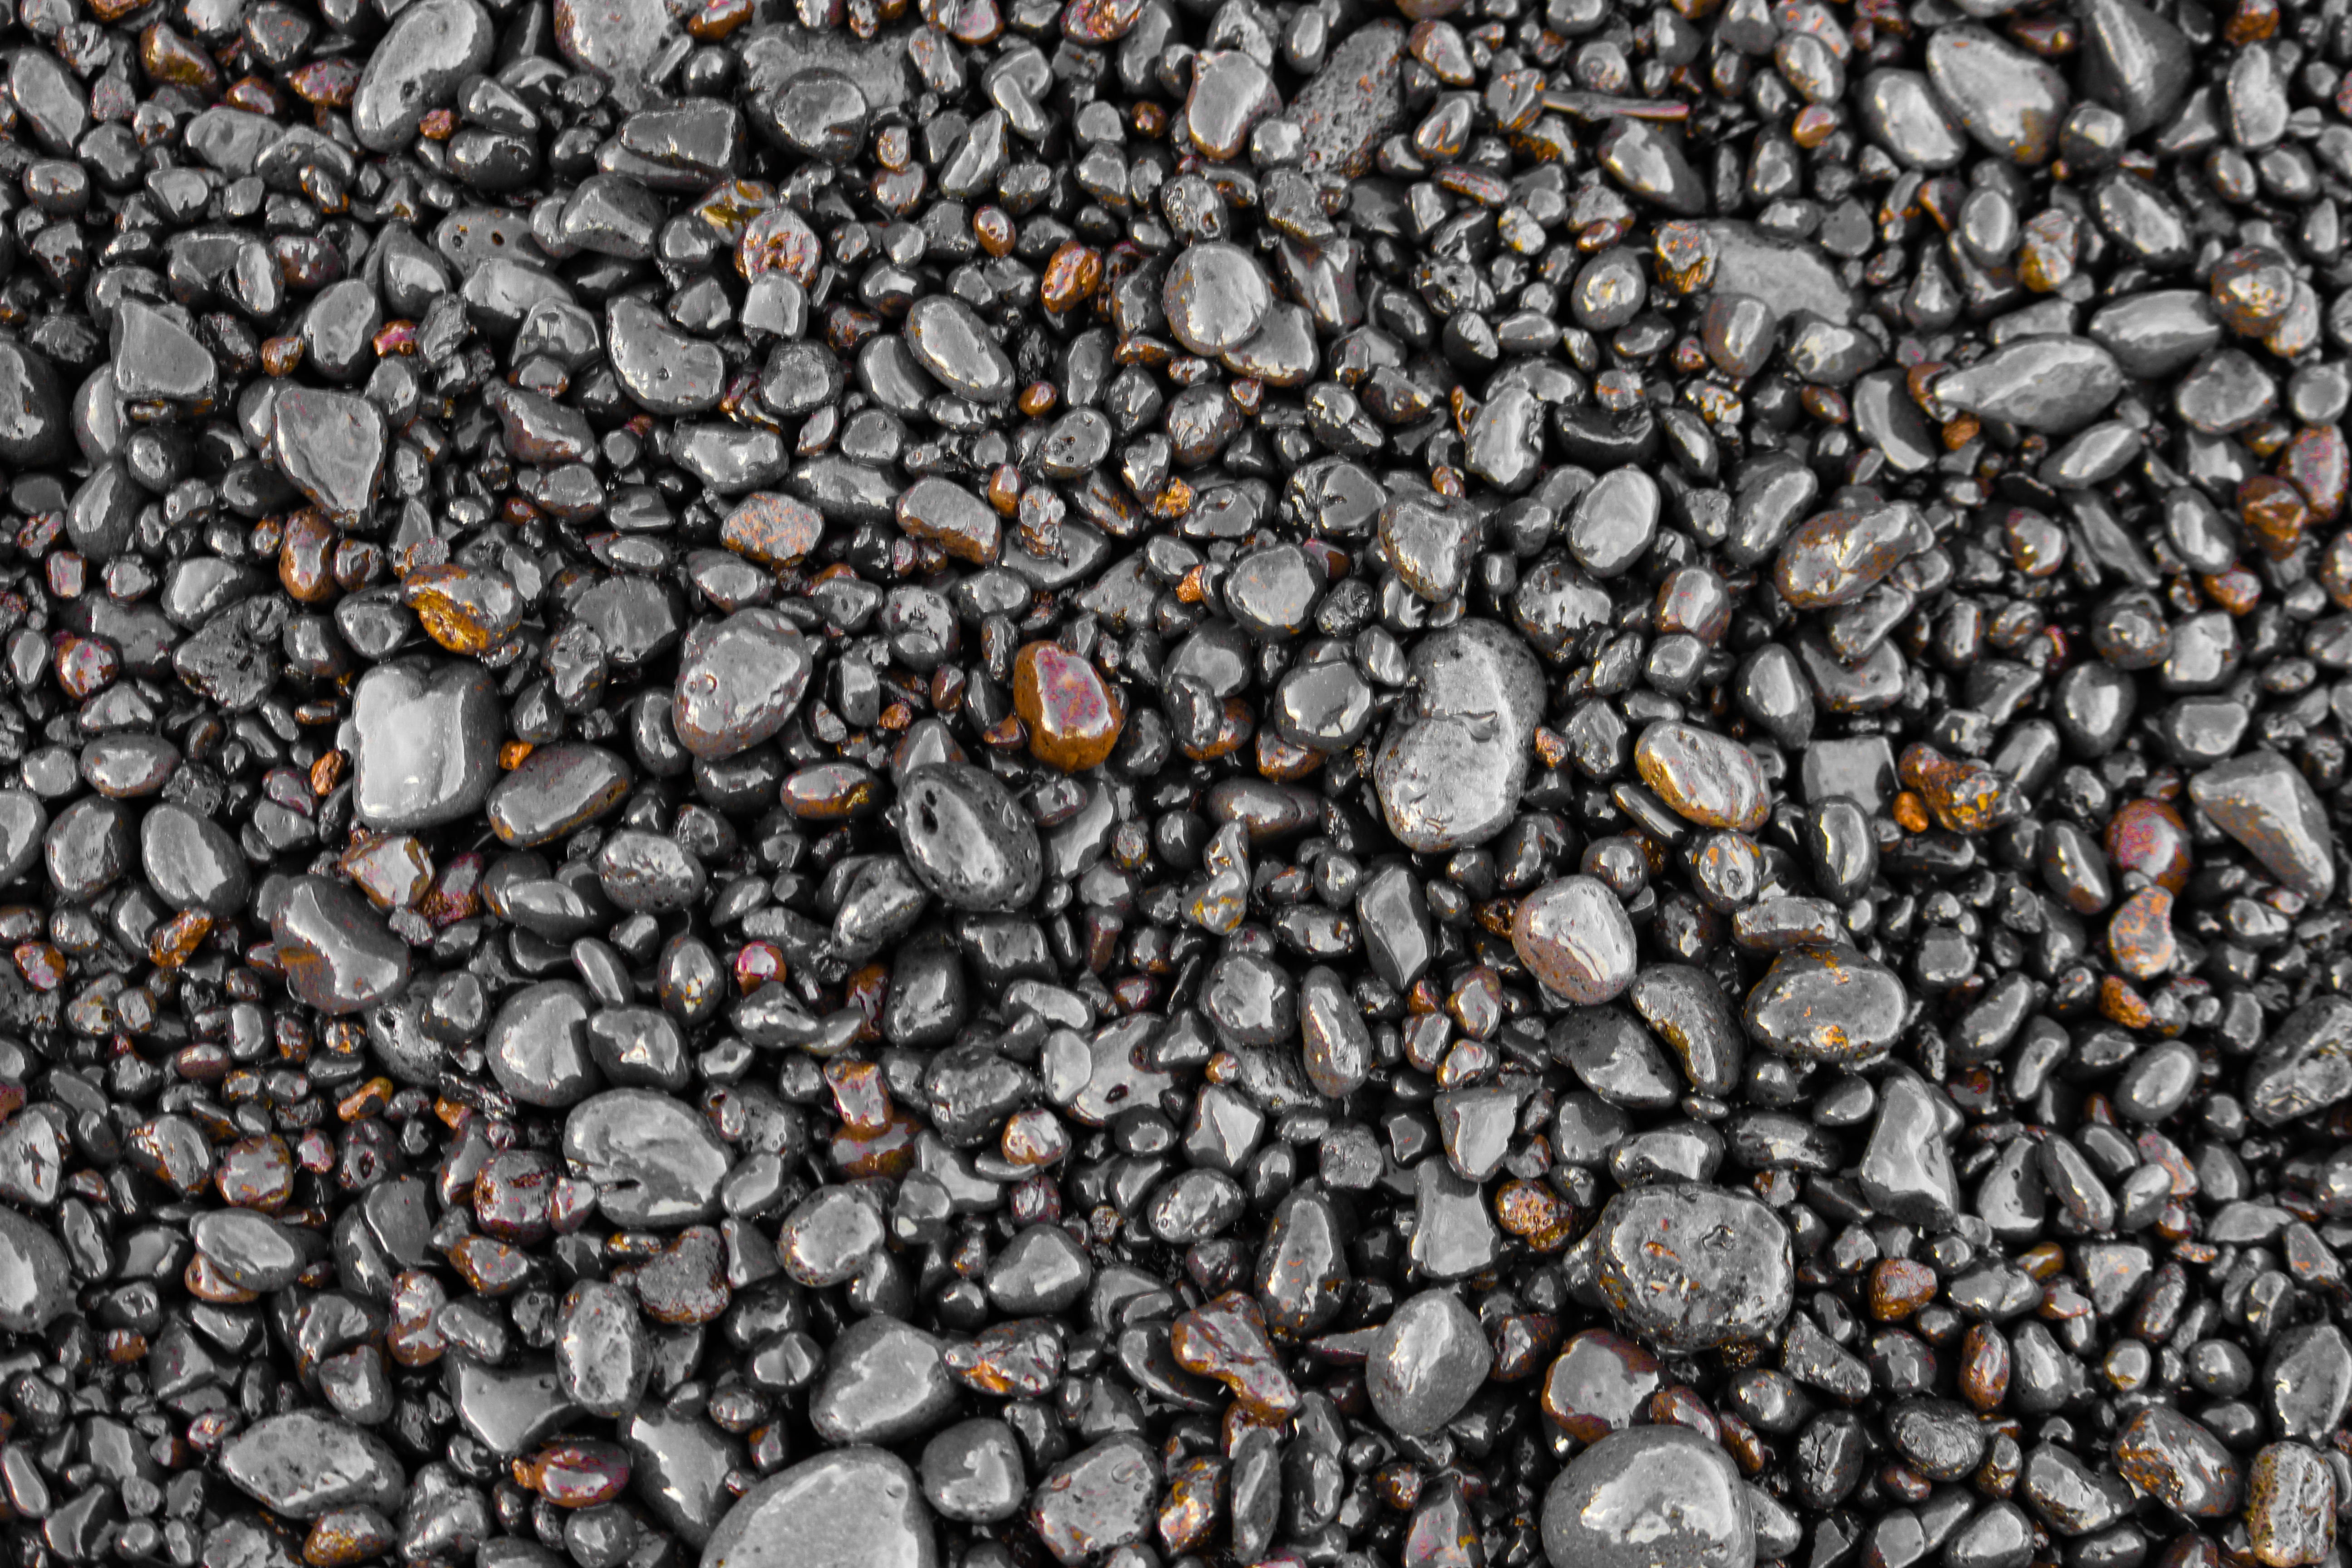
rock, branch, leaf, trunk, cobblestone, asphalt, pattern, pebble, soil, stone wall, material, rocks, rubble, background, design, gravel, wallpaper, flooring, road surface